Dream amelioration

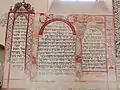
One of several copies of the prayer painted on walls at the Great Synagogue of Tykocin.

Dream amelioration is a ceremony mentioned in the Talmud to be performed by a person who has a troubling or distressing dream. The purpose of the ceremony is to prevent the dream coming to fruition or having an influence. The essence of the ceremony is asking three people to state that the dream is a good dream.